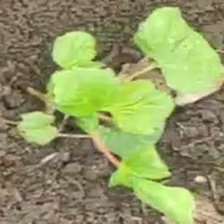
Weed species: Little_Mallow(Malva parviflora)